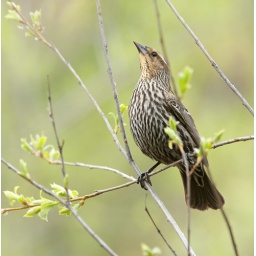
A female redwinged blackbird guards her nesting site in a marsh in Hibbing Minnesota.